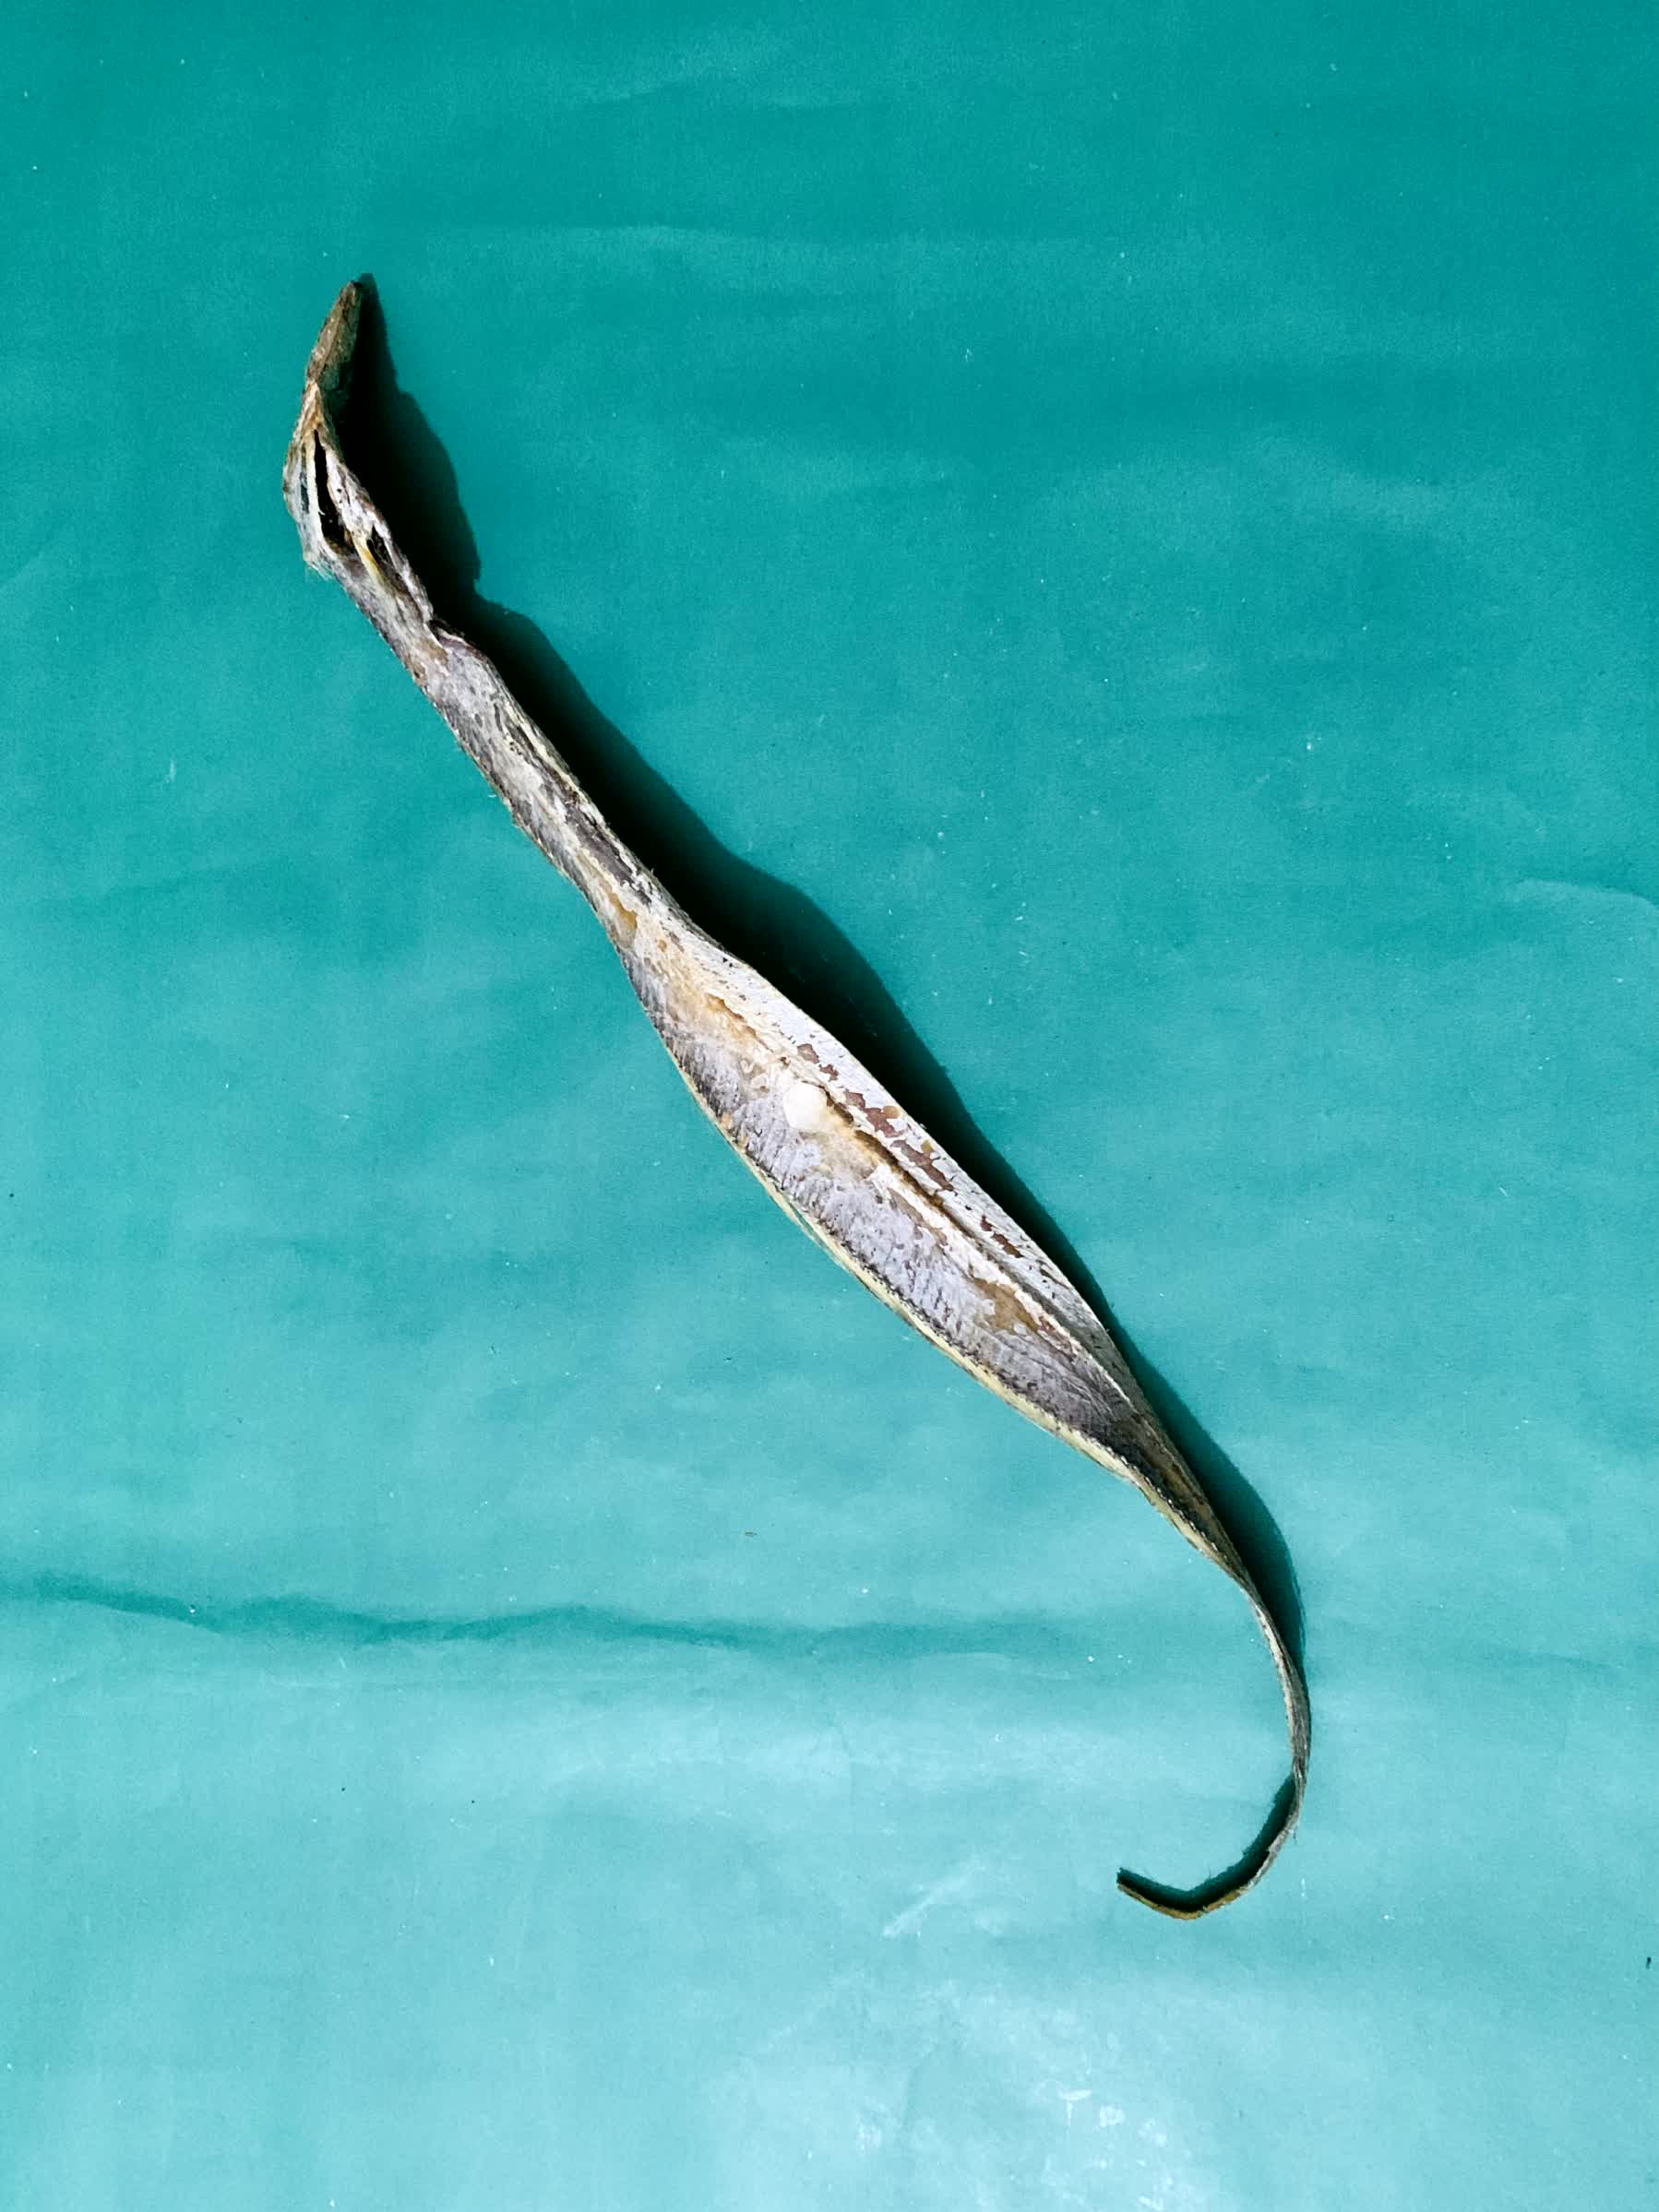
Species: Churi